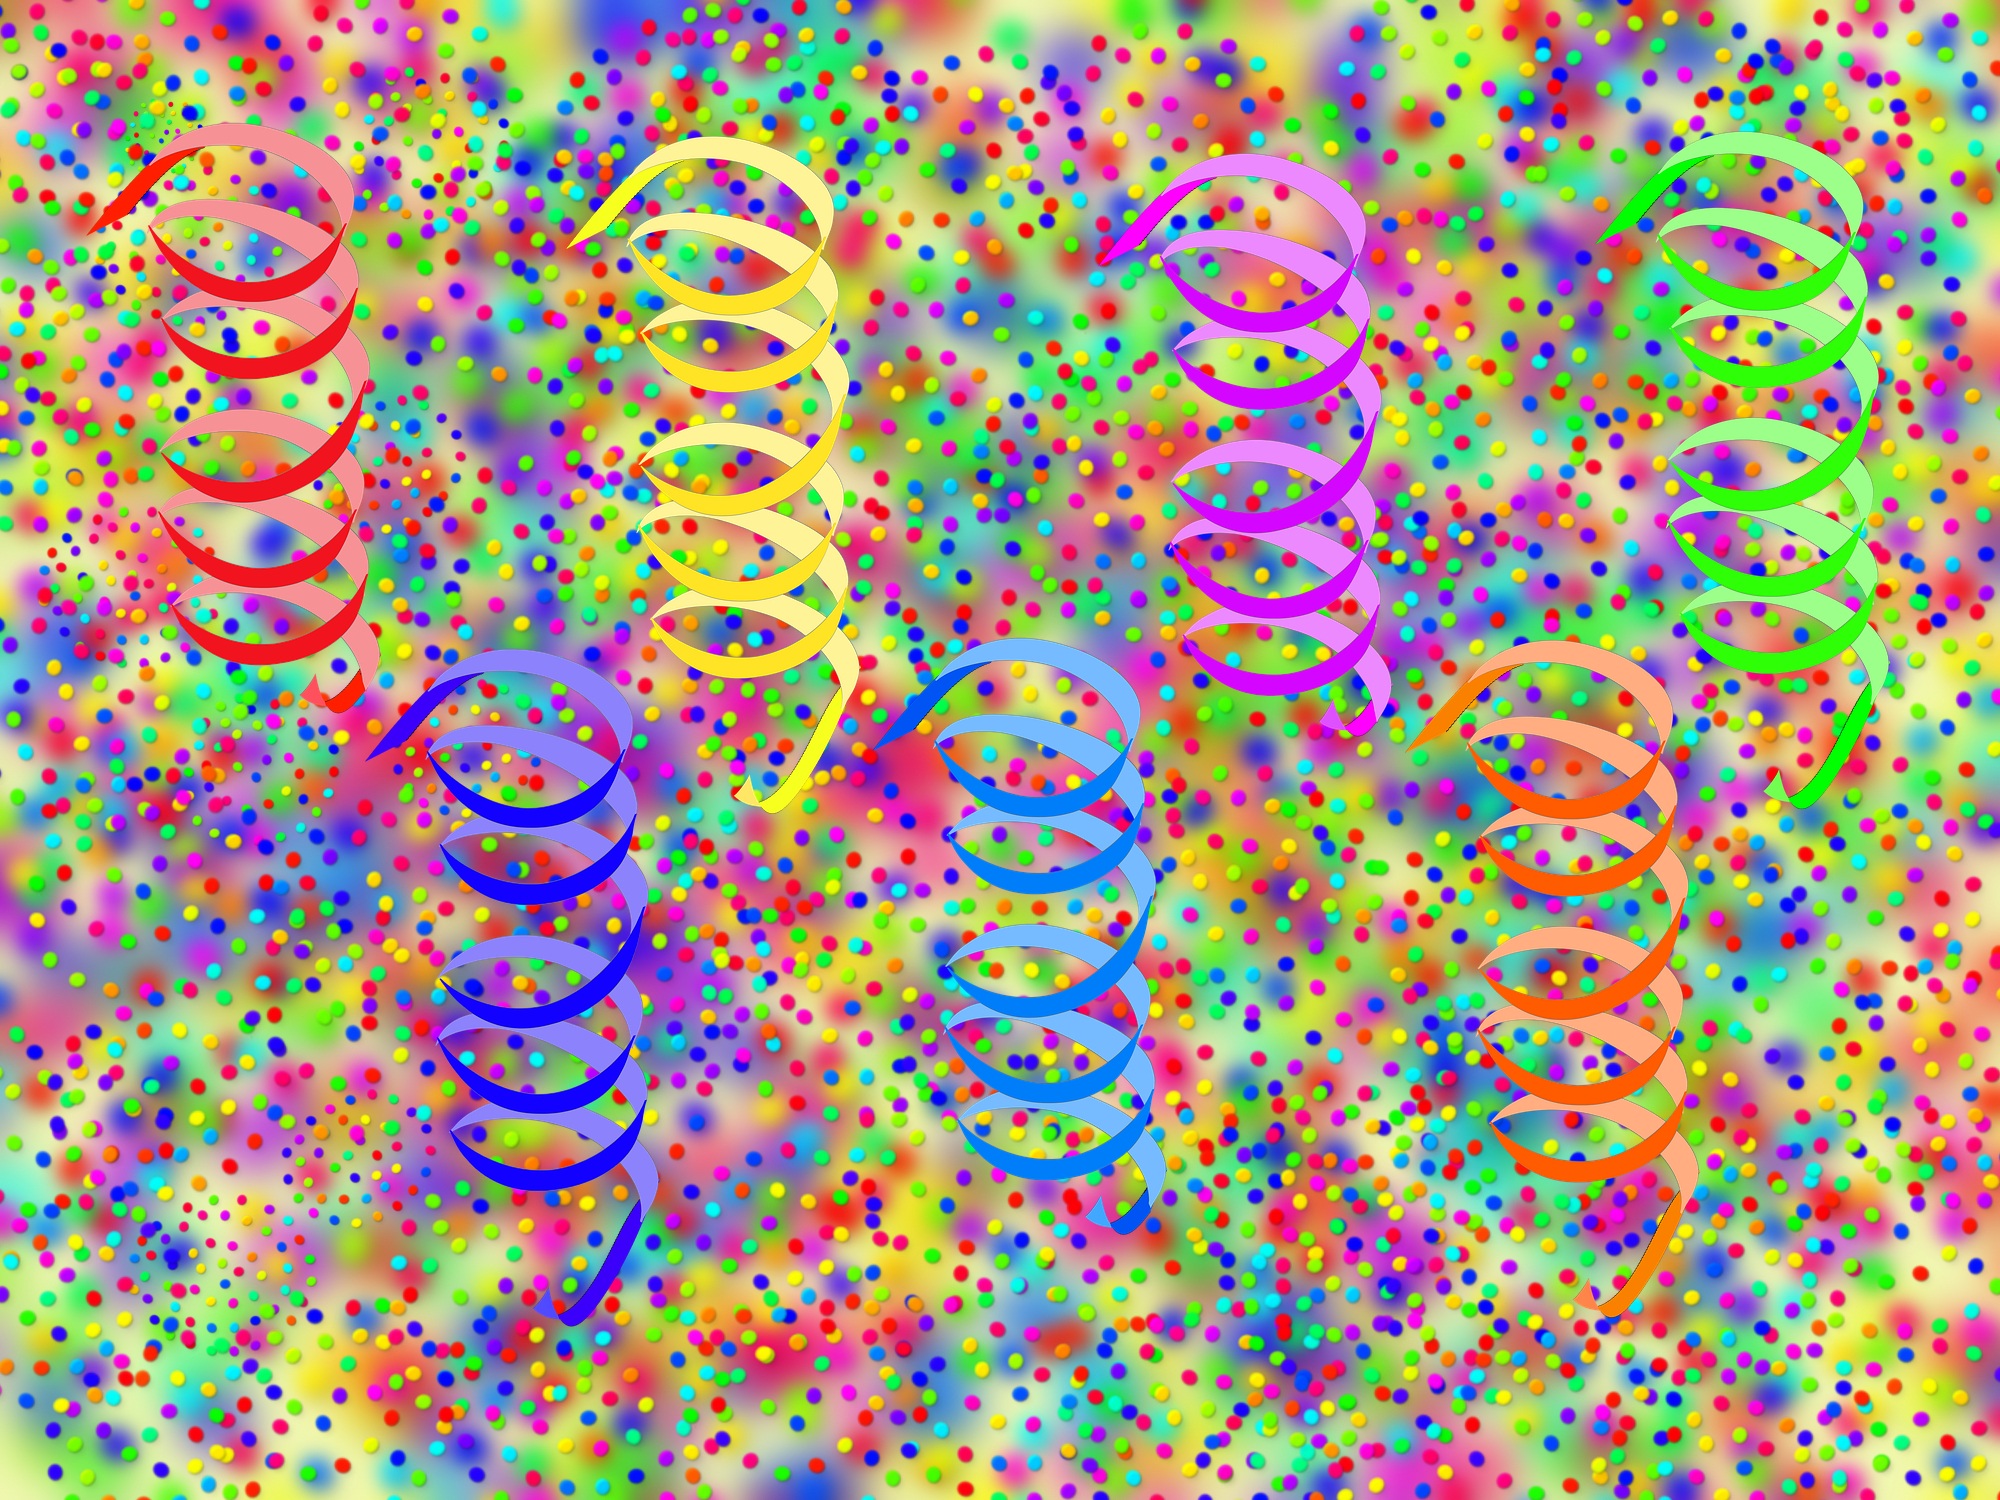
flower, number, decoration, pattern, line, green, red, carnival, color, blue, colorful, yellow, circle, deco, confetti, font, art, background, design, party, shape, ringed, streamer, psychedelic art, tomfoolery, bokeheffekt, celebrate celebration